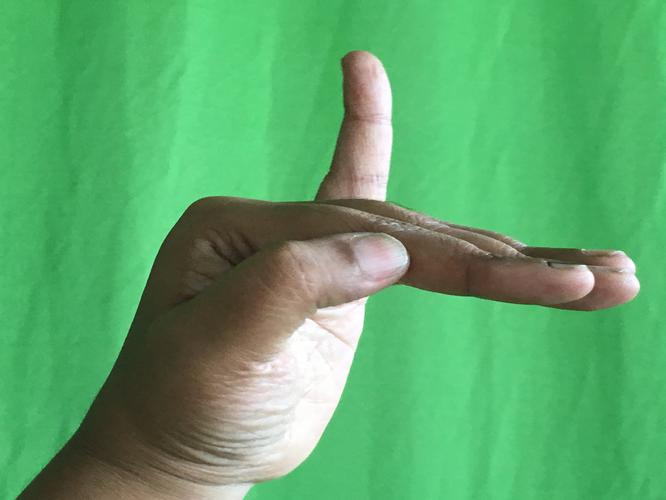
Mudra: Hamsapaksha
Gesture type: double_hand